Chad

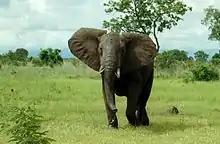
An African bush elephant

Chad is home to six terrestrial ecoregions: East Sudanian savanna, Sahelian Acacia savanna, Lake Chad flooded savanna, East Saharan montane xeric woodlands, South Saharan steppe and woodlands, and Tibesti-Jebel Uweinat montane xeric woodlands. The region's tall grasses and extensive marshes make it favourable for birds, reptiles, and large mammals. Chad's major rivers—the Chari, Logone and their tributaries—flow through the southern savannas from the southeast into Lake Chad.